Lucy Oliver

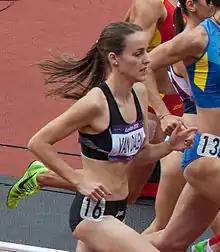
Lucy Oliver at London 2012

Lucy Oliver (née van Dalen; born 18 November 1988 in Wanganui) is a New Zealand middle-distance runner, who competed at the 2012 Summer Olympics, in the Women's 1500 metres. Along with her twin sister Holly, Lucy attended Stony Brook University in New York until 2012, earning an undergraduate degree in sociology followed by a Master of Arts in Liberal Studies (MA/LS). She was chosen an NCAA All-American for outdoor track (2010, 2011 and 2012), indoor track (2011 and 2012) and cross-country (2011). She competed in the 3000 m at the 2014 World Indoor Championships. At the 2014 Commonwealth Games, she competed in the 1500 m and the 5000 m.